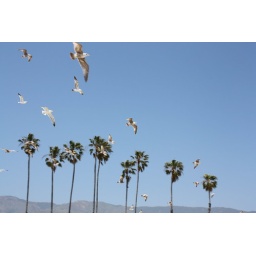
Birds and and palms with the beautiful blue sky in Santa Barbara, Cali.